Ominous Decade

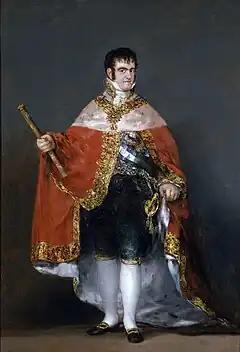
"Portrait of Ferdinand VII" by Francisco Goya.

After his restoration, Ferdinand VII started a period of his reign known as "Ominous Decade", due to its marked stress on the suppression of his enemies. Most of the members of the Liberal Party fled abroad, to London (where some received monetary help by the British government for their role in the wars against Napoleon), Paris, Malta, the United States, or to newly proclaimed independent republics of South America, towards which the Spanish liberal government had held a far less hostile stance than Ferdinand VII. Others, instead, were ruthlessly eliminated, such as Del Riego, the main symbol of the revolution, who was hanged on 7 November 1823 in La Cebada Square of Madrid.